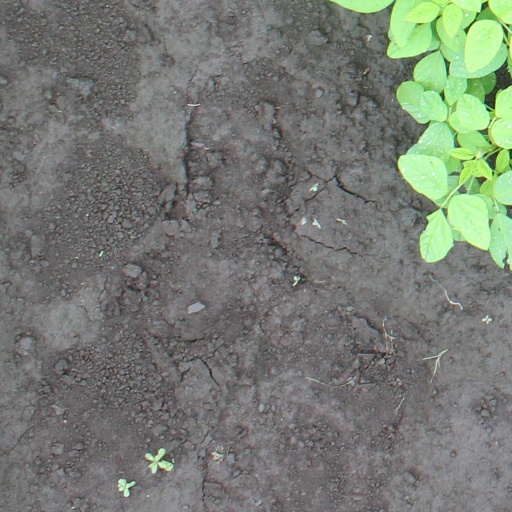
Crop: soybean